Mirska

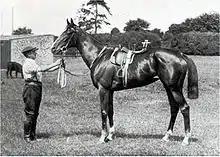
Mirska at Prat's stud in France.

Mirska (1909 – after 1913) was a Thoroughbred racehorse that won the 1909 Epsom Oaks. Raced only three times in her lifetime, her only win occurred in the Oaks. Despite being a daughter of two English Classic winners, Mirska was not favoured to win the Oaks and won the race at 33-1 odds against the Derby winner and favourite Tagalie. She made no impact as a broodmare in France.